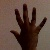
The image shows a hand gesture representing the number 5 in Indian Sign Language.